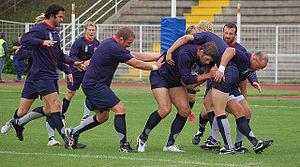
l'entraînement avec le XV de la Rose. Image rognée.